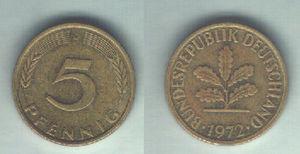
Le pfennig était une subdivision du Deutsche Mark et des monnaies allemandes antérieures.